Jakub Auguston

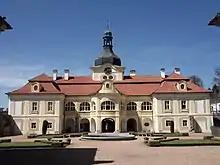
Nebílovy Castle, an Auguston's work

Jakub Auguston Jr. (born Giacomo Agustoni; 1665–1670 – 3 August 1735) was a Czech Baroque architect of Italian descent. He lived in Plzeň and worked in entire West Bohemia.